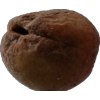
Label: peach